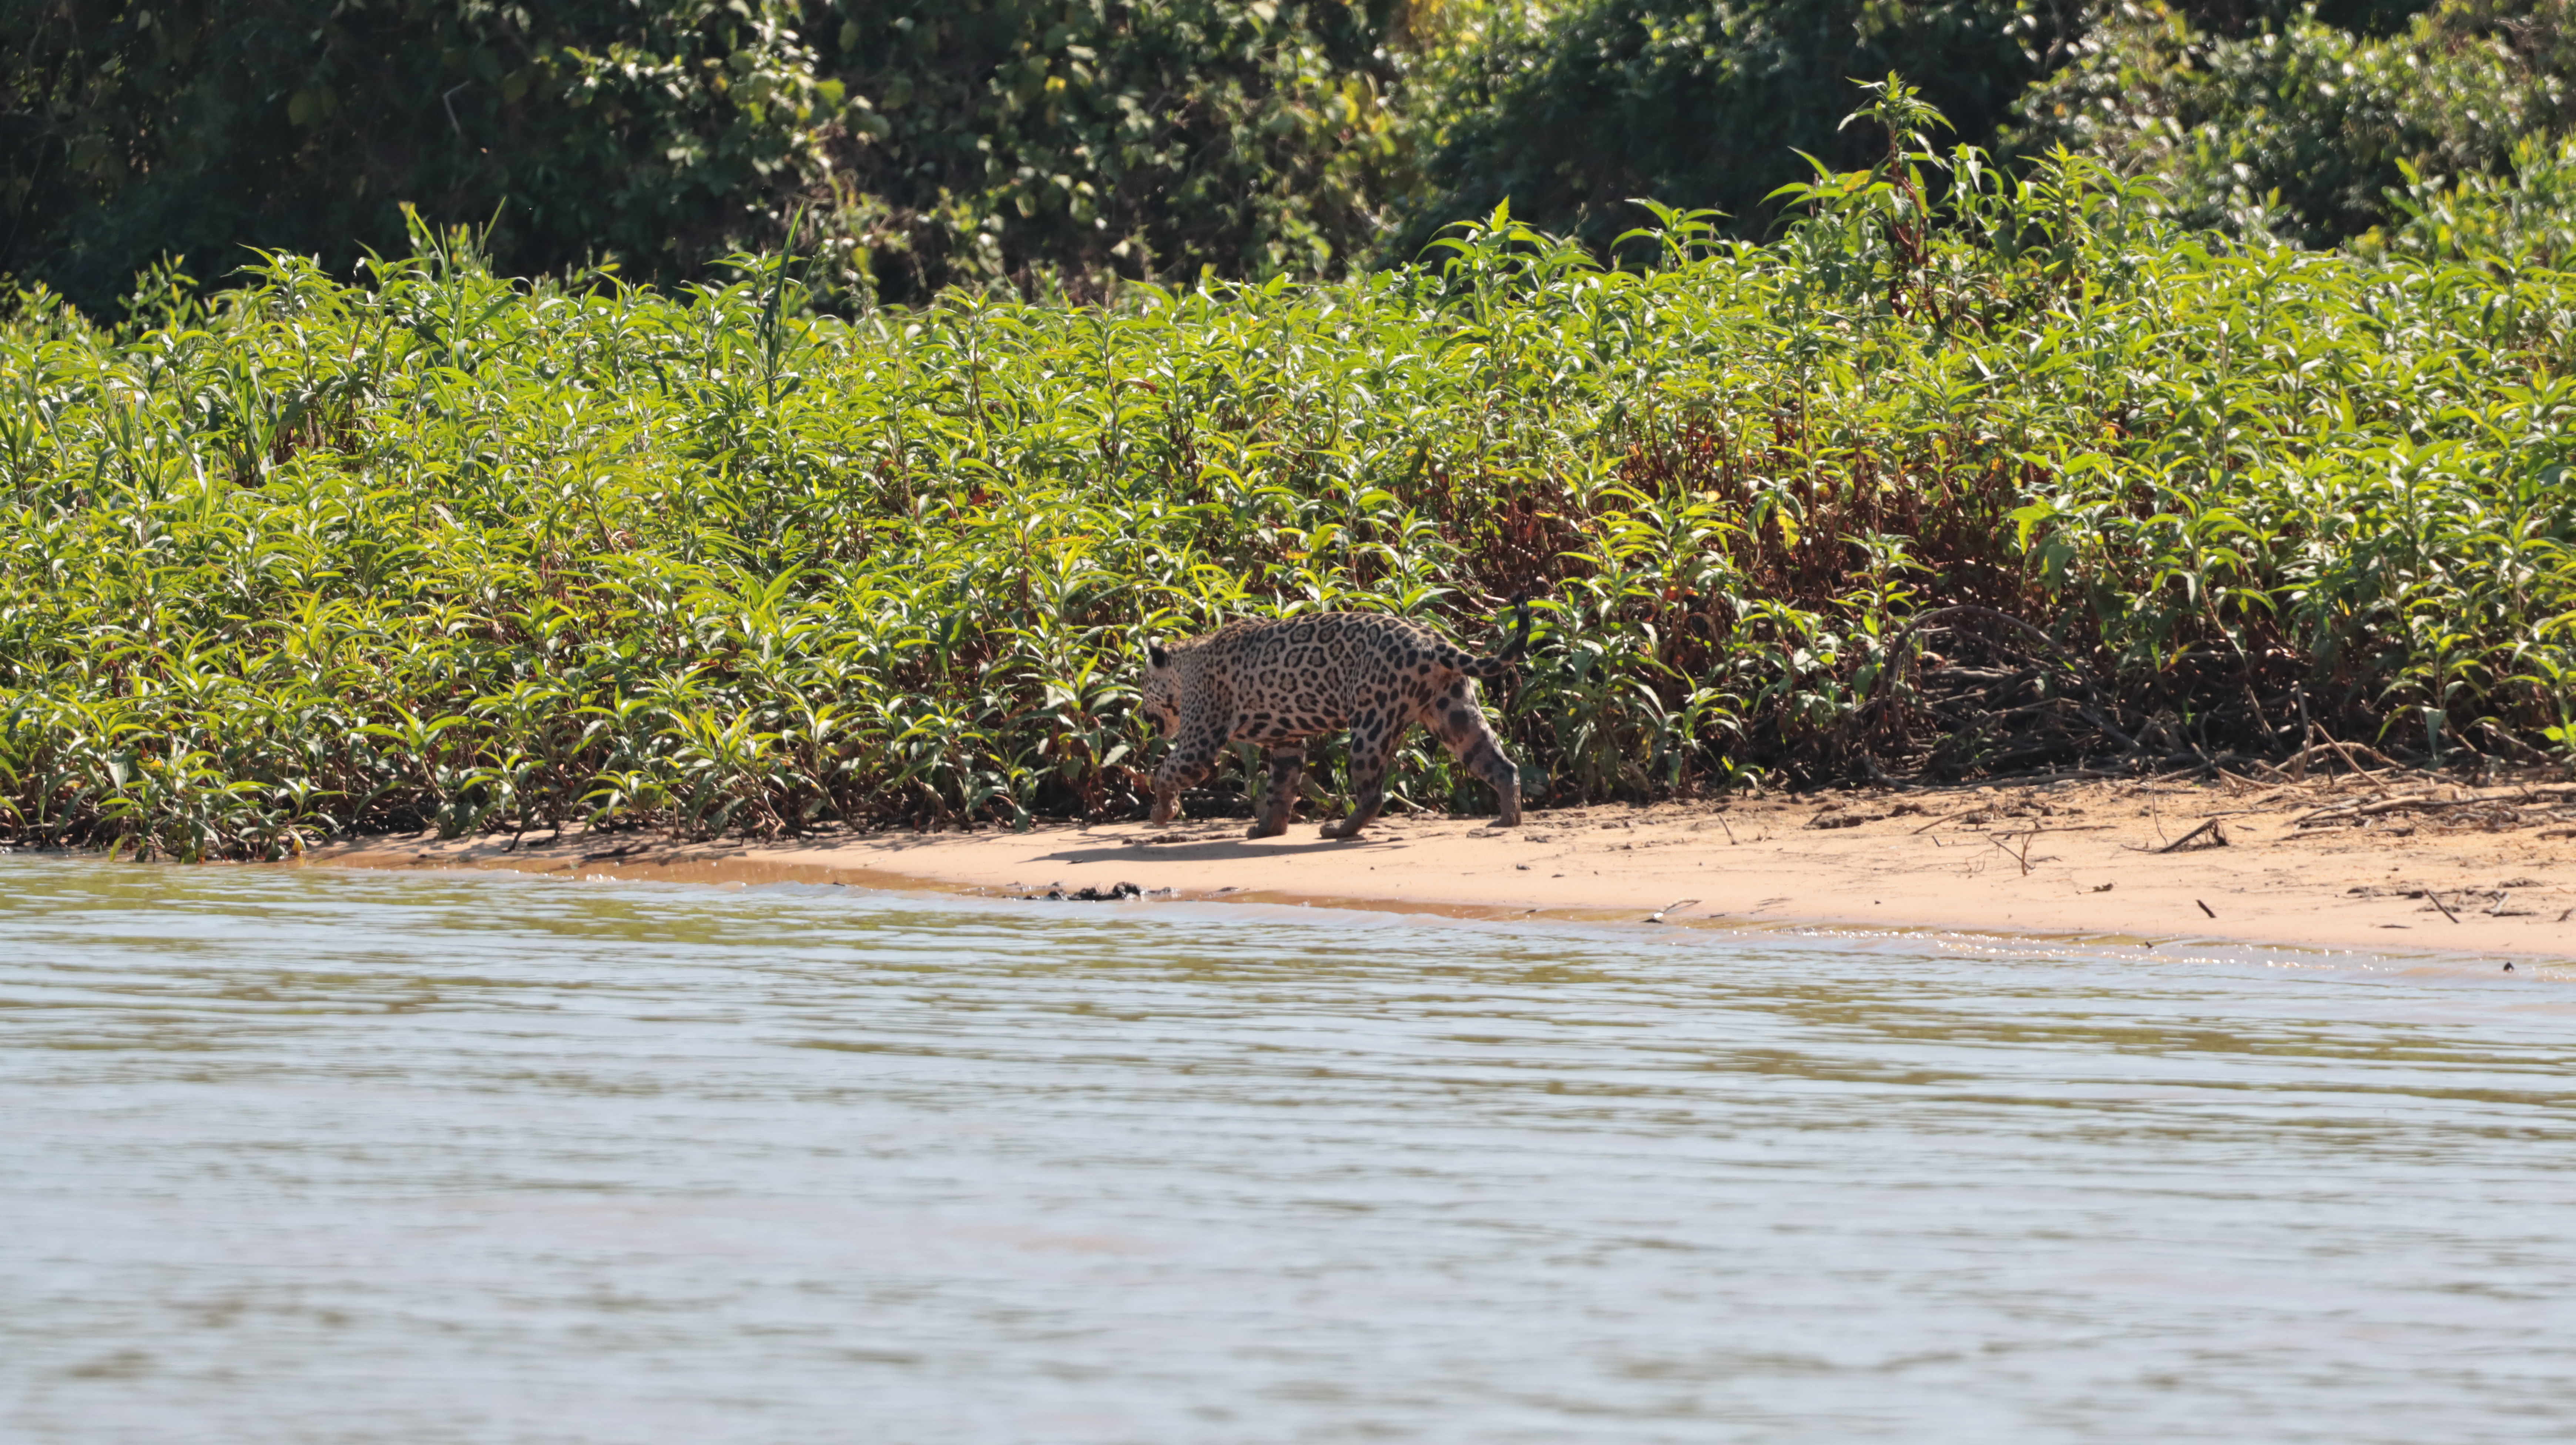
Jaguar: Marcela